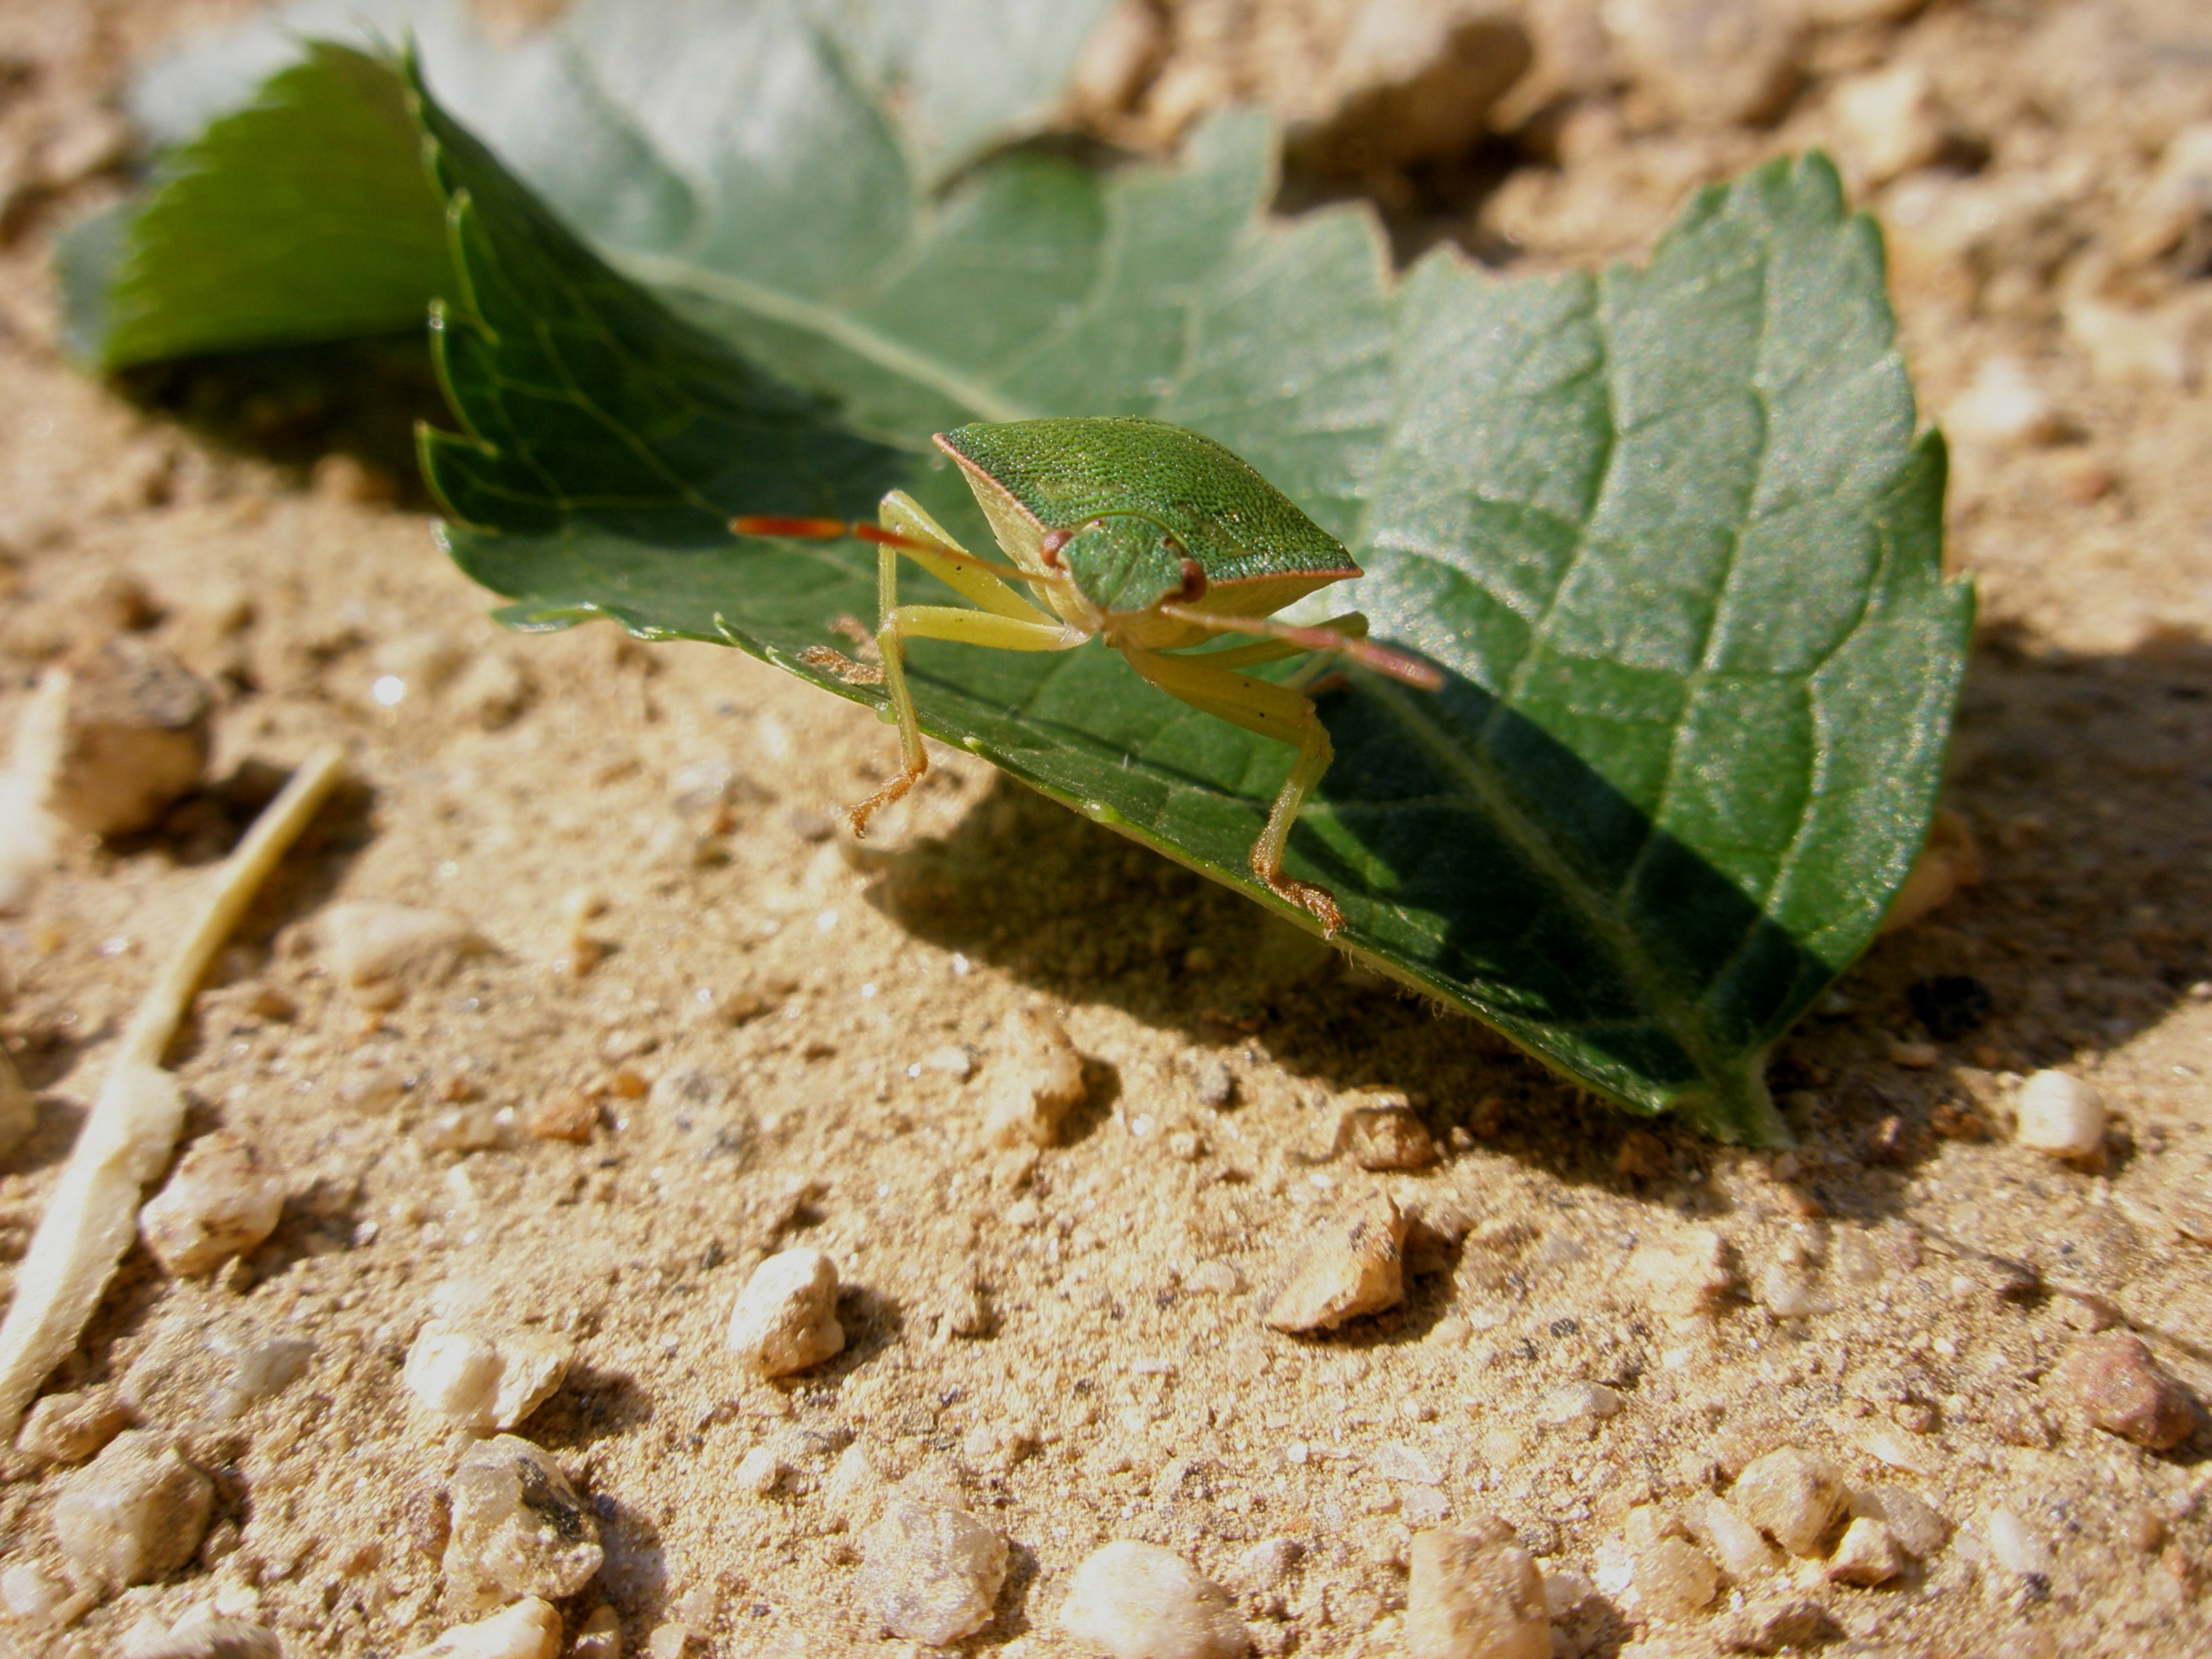
leaf, flower, green, insect, soil, bug, fauna, invertebrate, animals, insects, macro photography